The Suns of Caresh

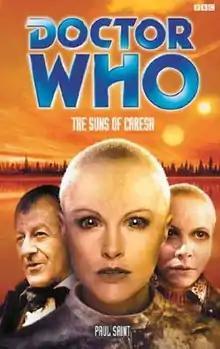

The Suns of Caresh is a BBC Books original novel written by Paul Saint (a pseudonym) and based on the long-running British science fiction television series "Doctor Who". It features the Third Doctor and Jo.